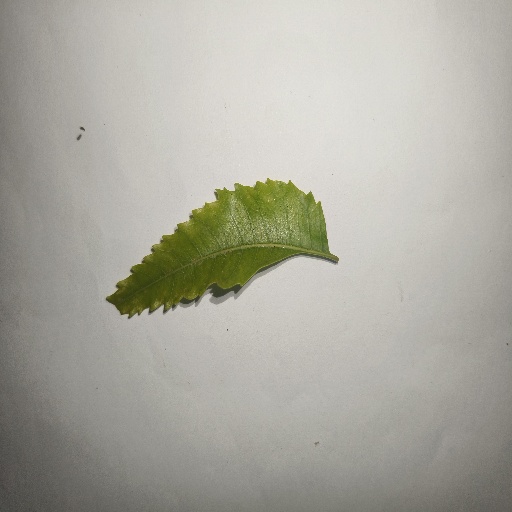
Species: Neem
Leaf condition: Yellow Leaf